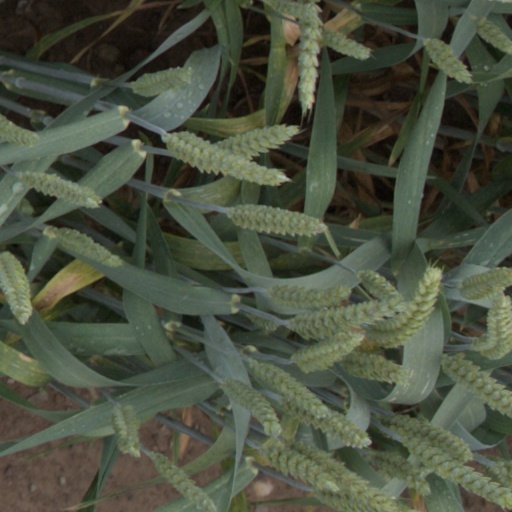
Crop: wheat